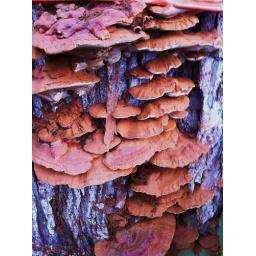
Growing on a tree near my house in Haddam, CT.